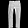
Label: Trouser